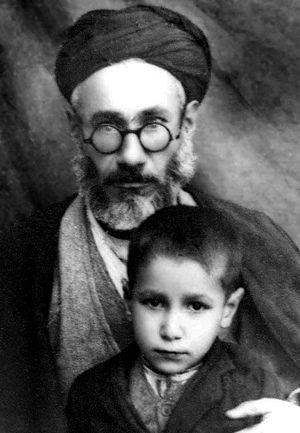
Ruhollah Khatami
Sayyid Ruhollah Khatami var en senior Tolver Shia lærd fra byen Yazd i nuværende Iran, bedst kendt som biologisk fader til en velkendte religiøse skikkelser i den offentlige sfære, særskilt den daværende iranske præsident Mohammad Khatami.